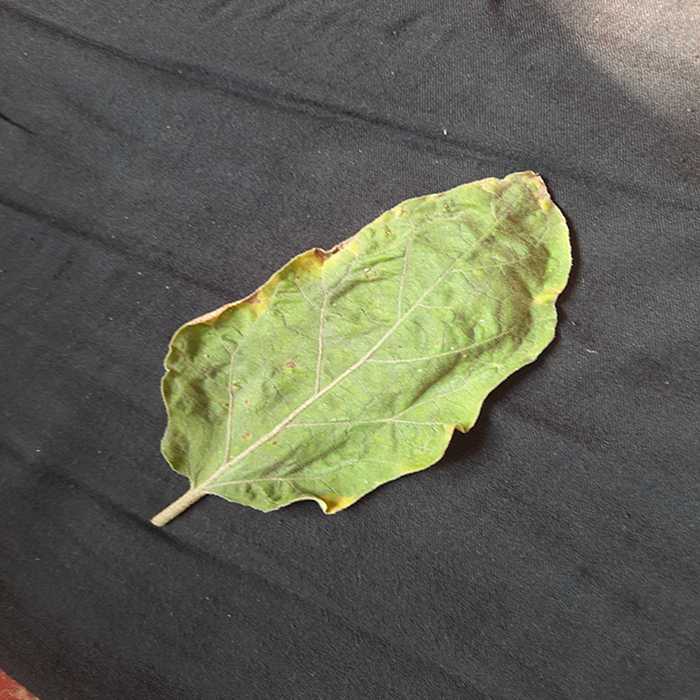
Plant: Eggplant
Label: Eggplant begomovirus